Operation Rimau

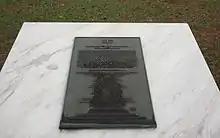
The memorial to Operation Rimau outside the entrance to the Kranji War Memorial

In all, eleven members of the contingent were captured and brought to Outram Road Prison in Singapore. One commando, Marsh, died of malaria. During the imprisonment the men were tortured and provided starvation rations similar to those provided to other prisoners in the facility.